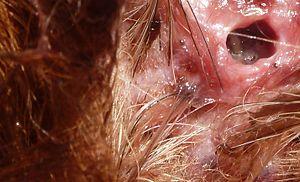
La lucilie bouchère est une espèce de diptères de la famille des Calliphoridae aussi appelée Mouche à viande et mouche de Libye, bien qu'elle soit originaire d'Amérique centrale.